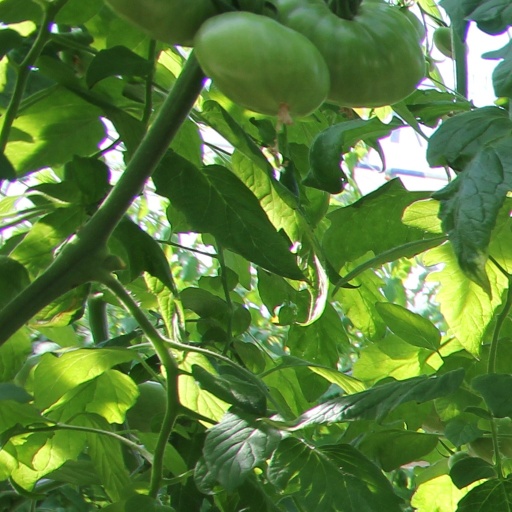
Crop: tomato